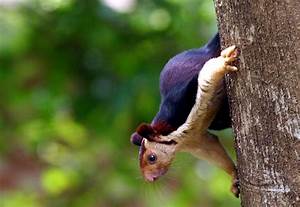
Label: scoiattolo